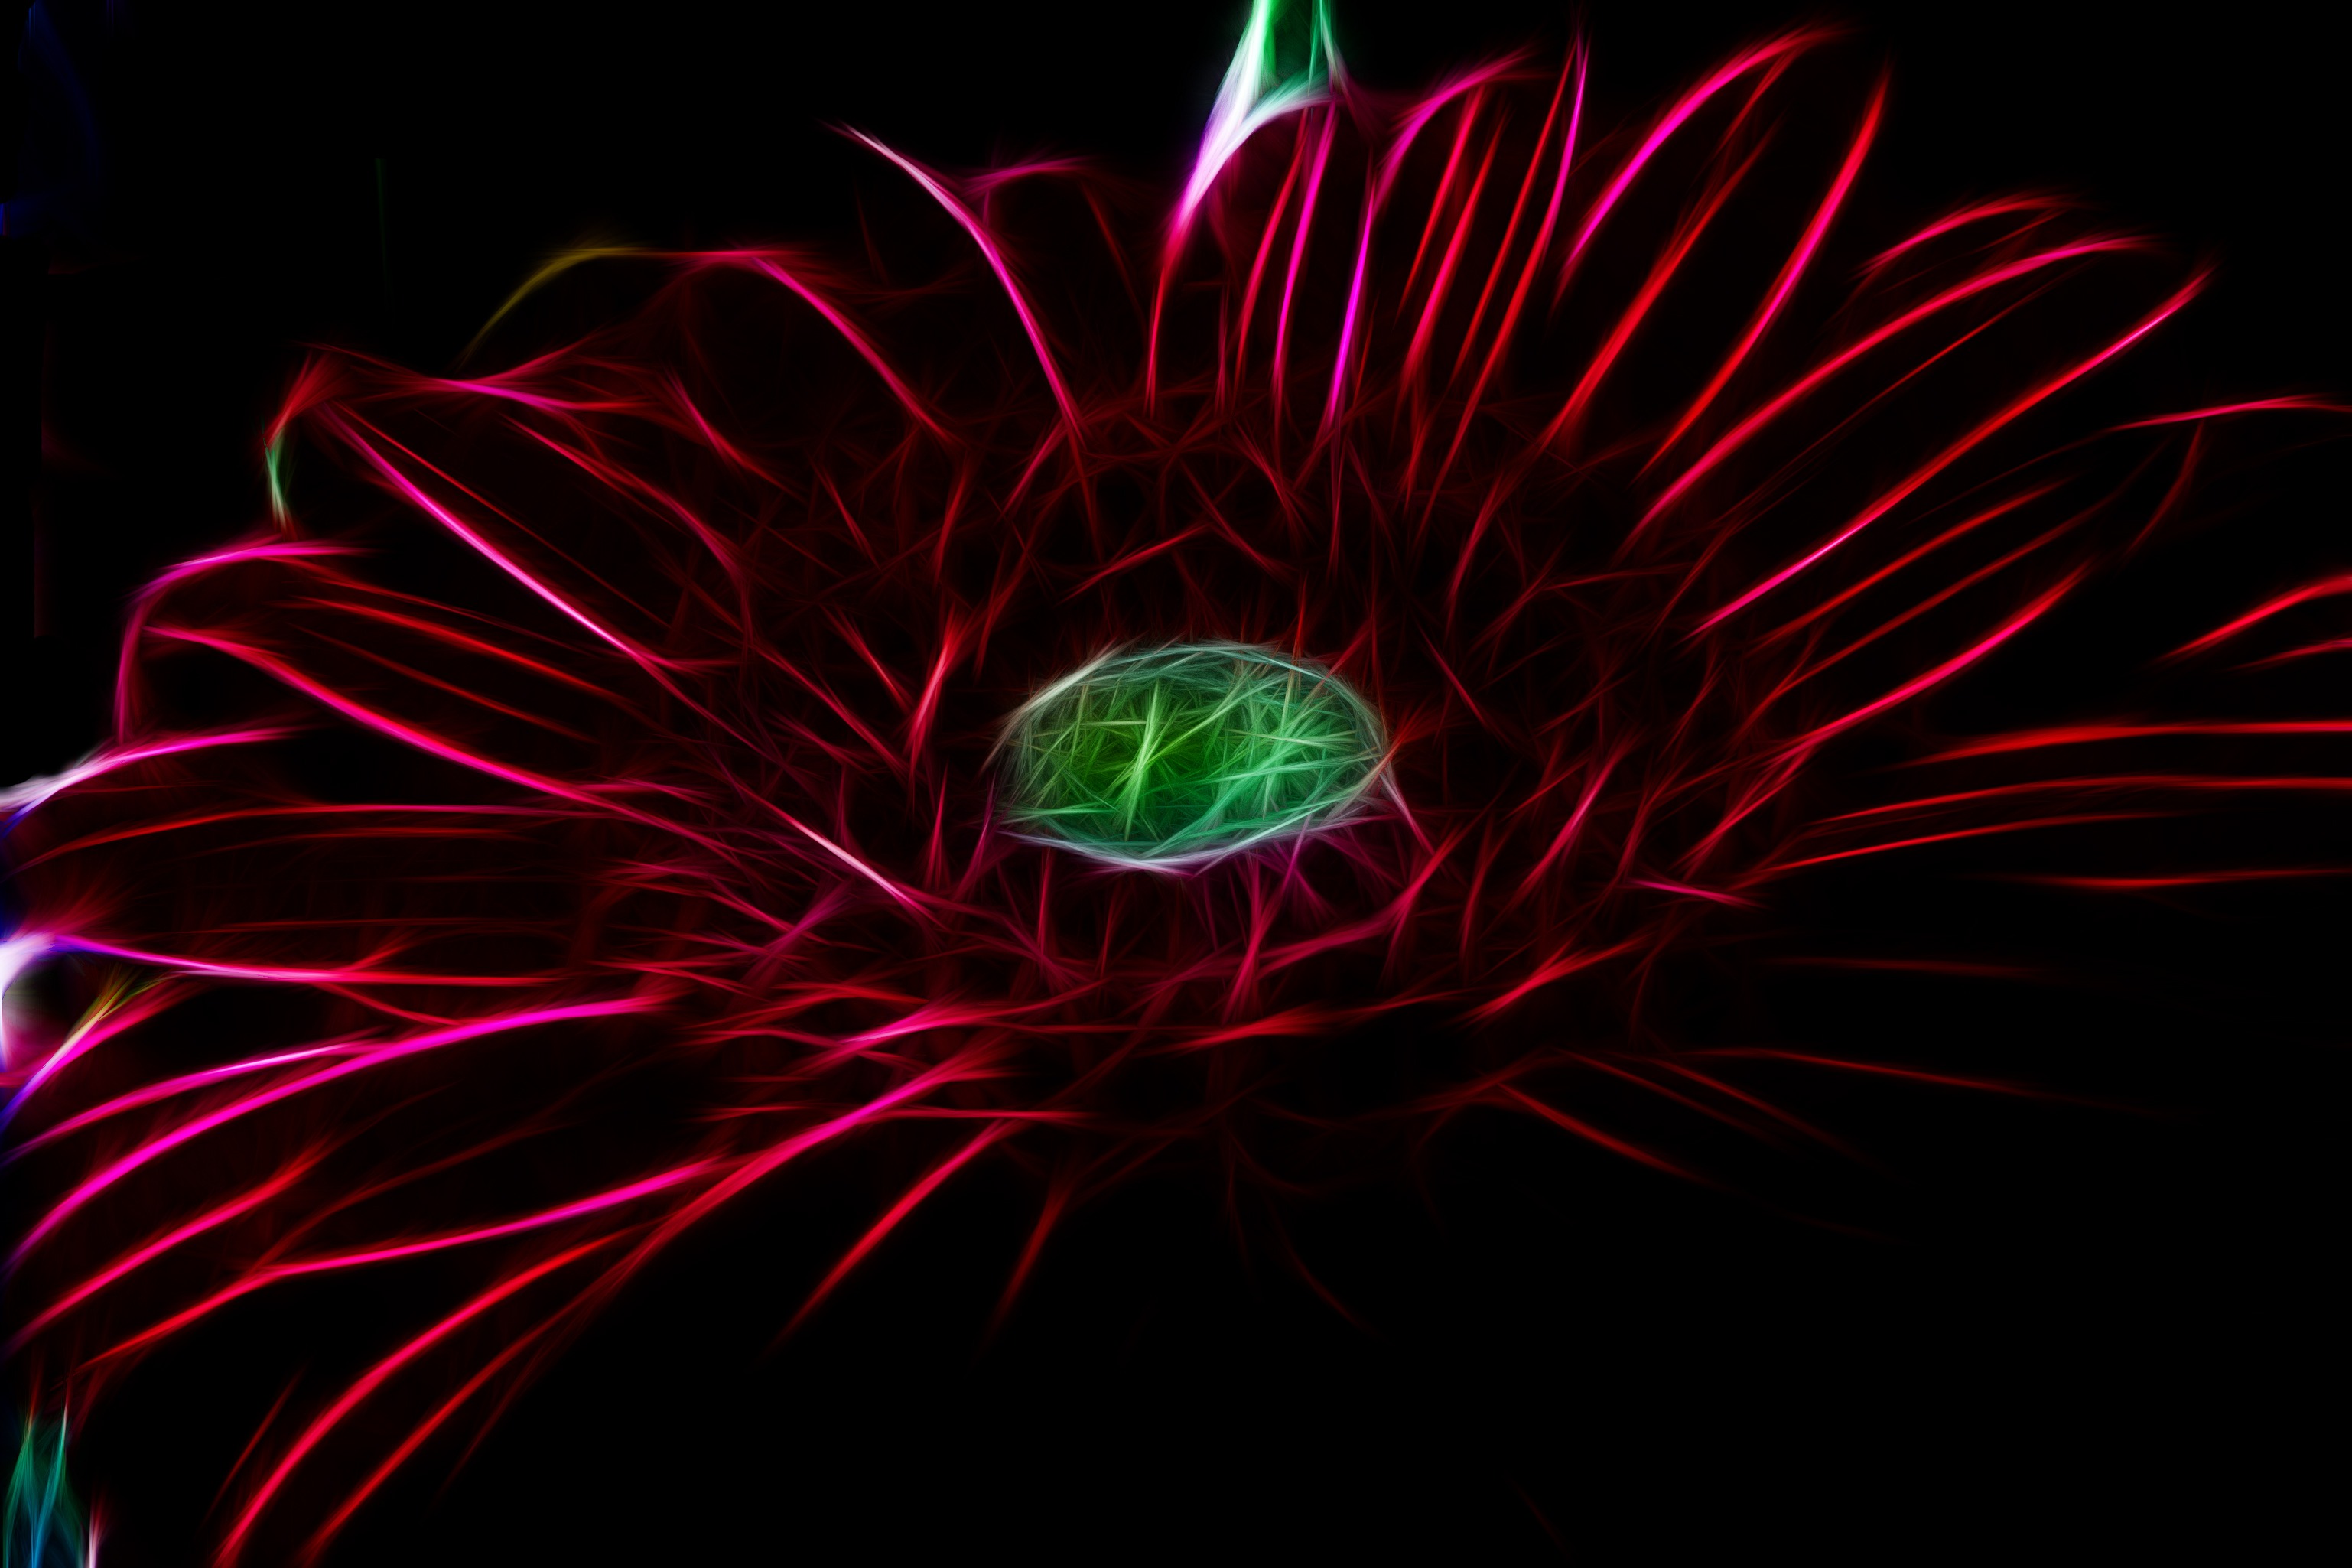
nature, light, flower, green, red, color, flame, darkness, artwork, art, illustration, design, digital, graphics, fractal, macro photography, computer wallpaper, computer graphic, fractal art